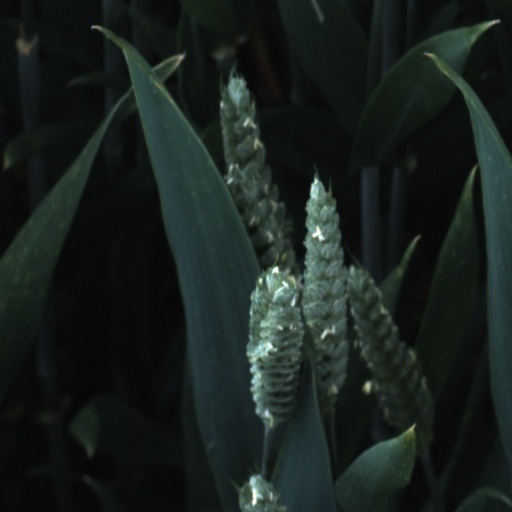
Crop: wheat